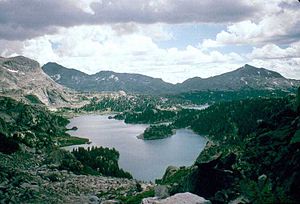
US Wilderness Areas
Cook Lake i Bridger Wilderness i Bridger-Teton National Forest i Wyoming.
Et Wilderness eller Designated Wilderness Area i USA er ikke bare et område med vildmark, men et regeringsejet landområde, udpeget af Kongressen via særlig lovgivning. Områderne er omfattet forskellige beskyttelsesforanstaltninger. Menneskelig aktivitet i de udpegede områder er begrænset til videnskabelige studier og til rekreative formål. Heste er tilladt, men ingen motoriserede køretøjer eller andet motoriseret udstyr.